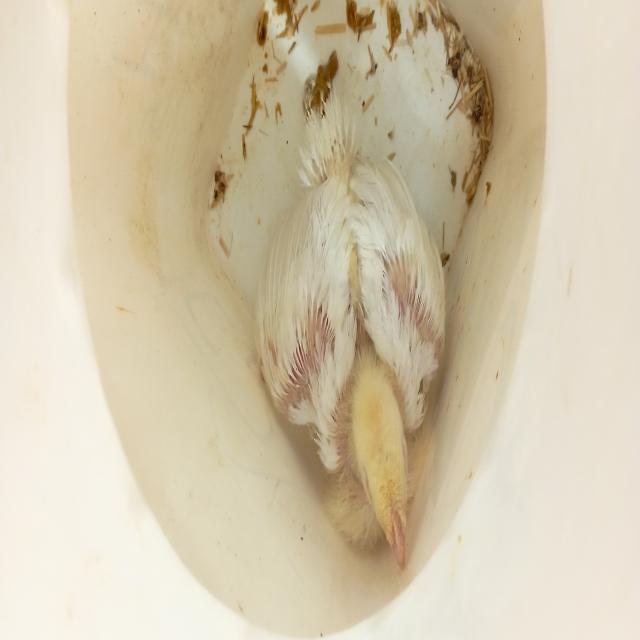
Weight: 576 g